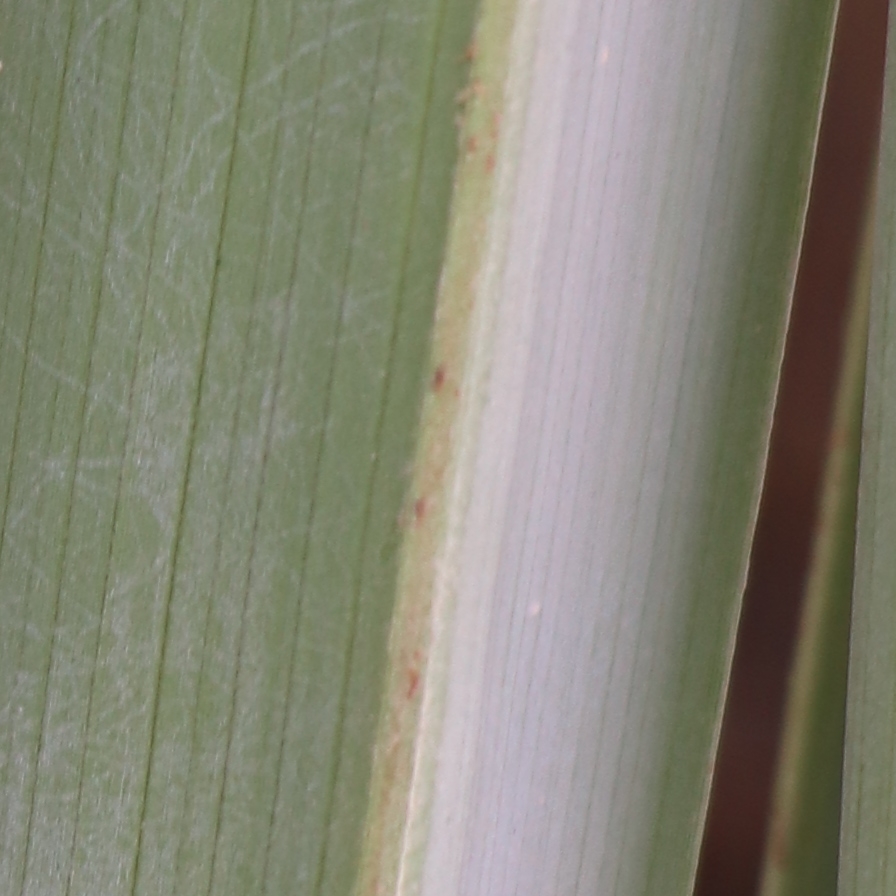
Label: Healthy